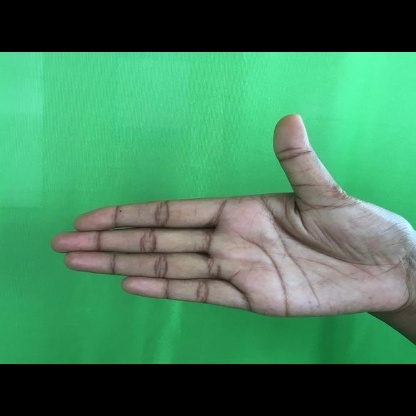
Mudra: Ardhachandran